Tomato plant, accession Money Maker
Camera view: tilt-top (135 deg); turntable rotation: 210 degrees
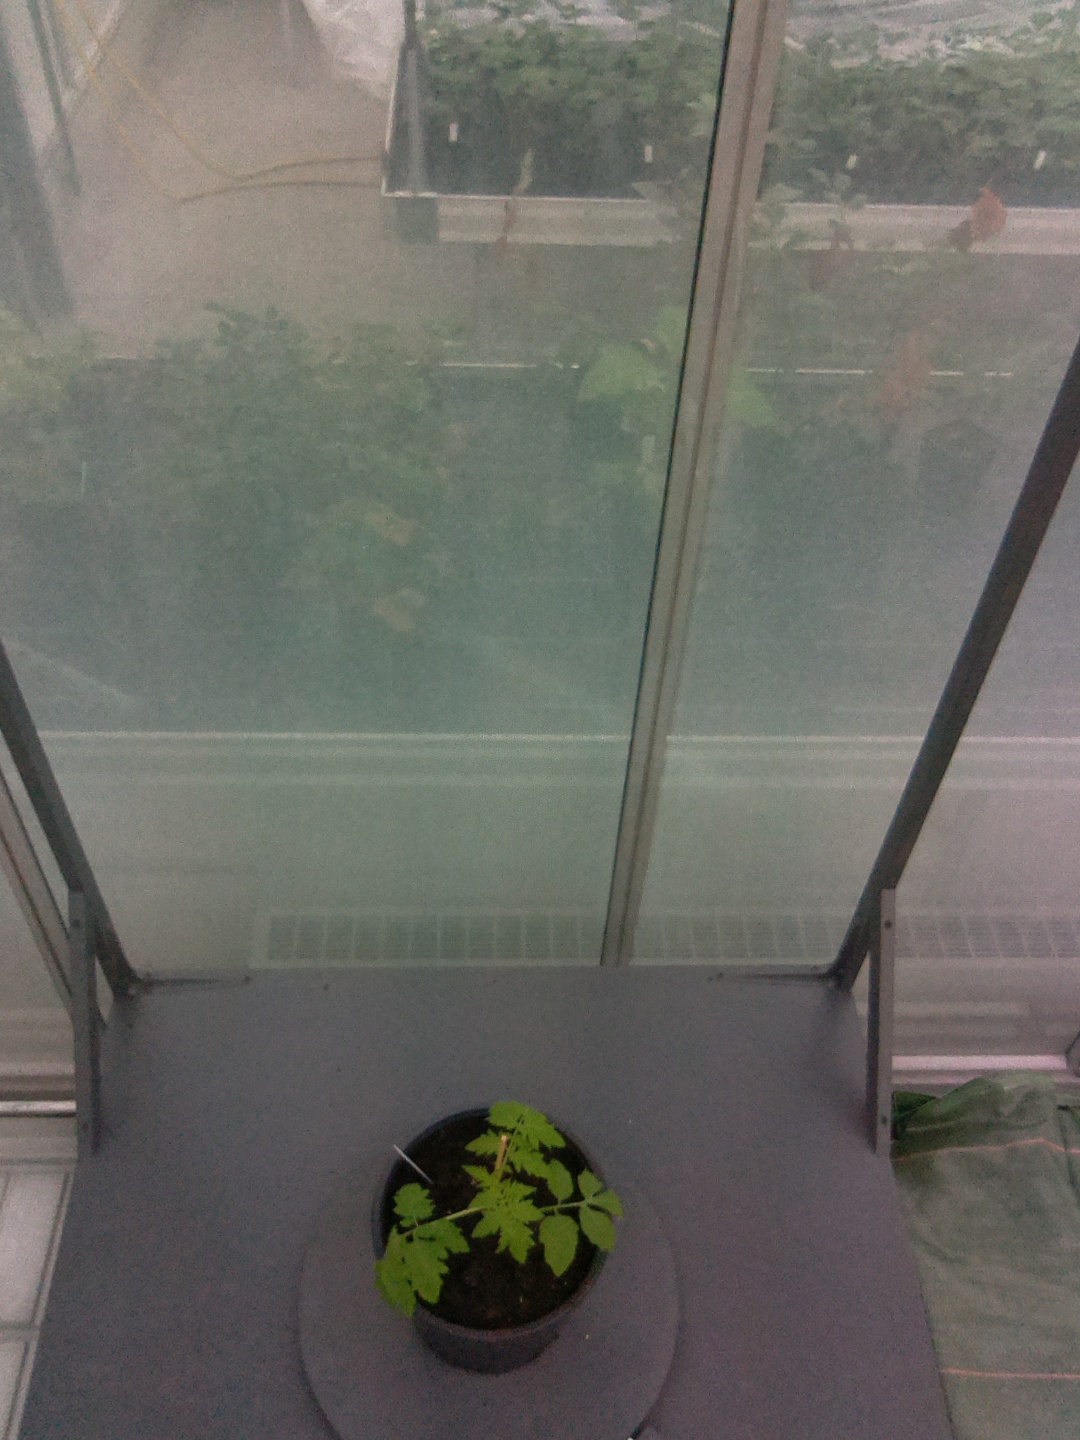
BBCH growth stage 13: 6 of true leaves visible